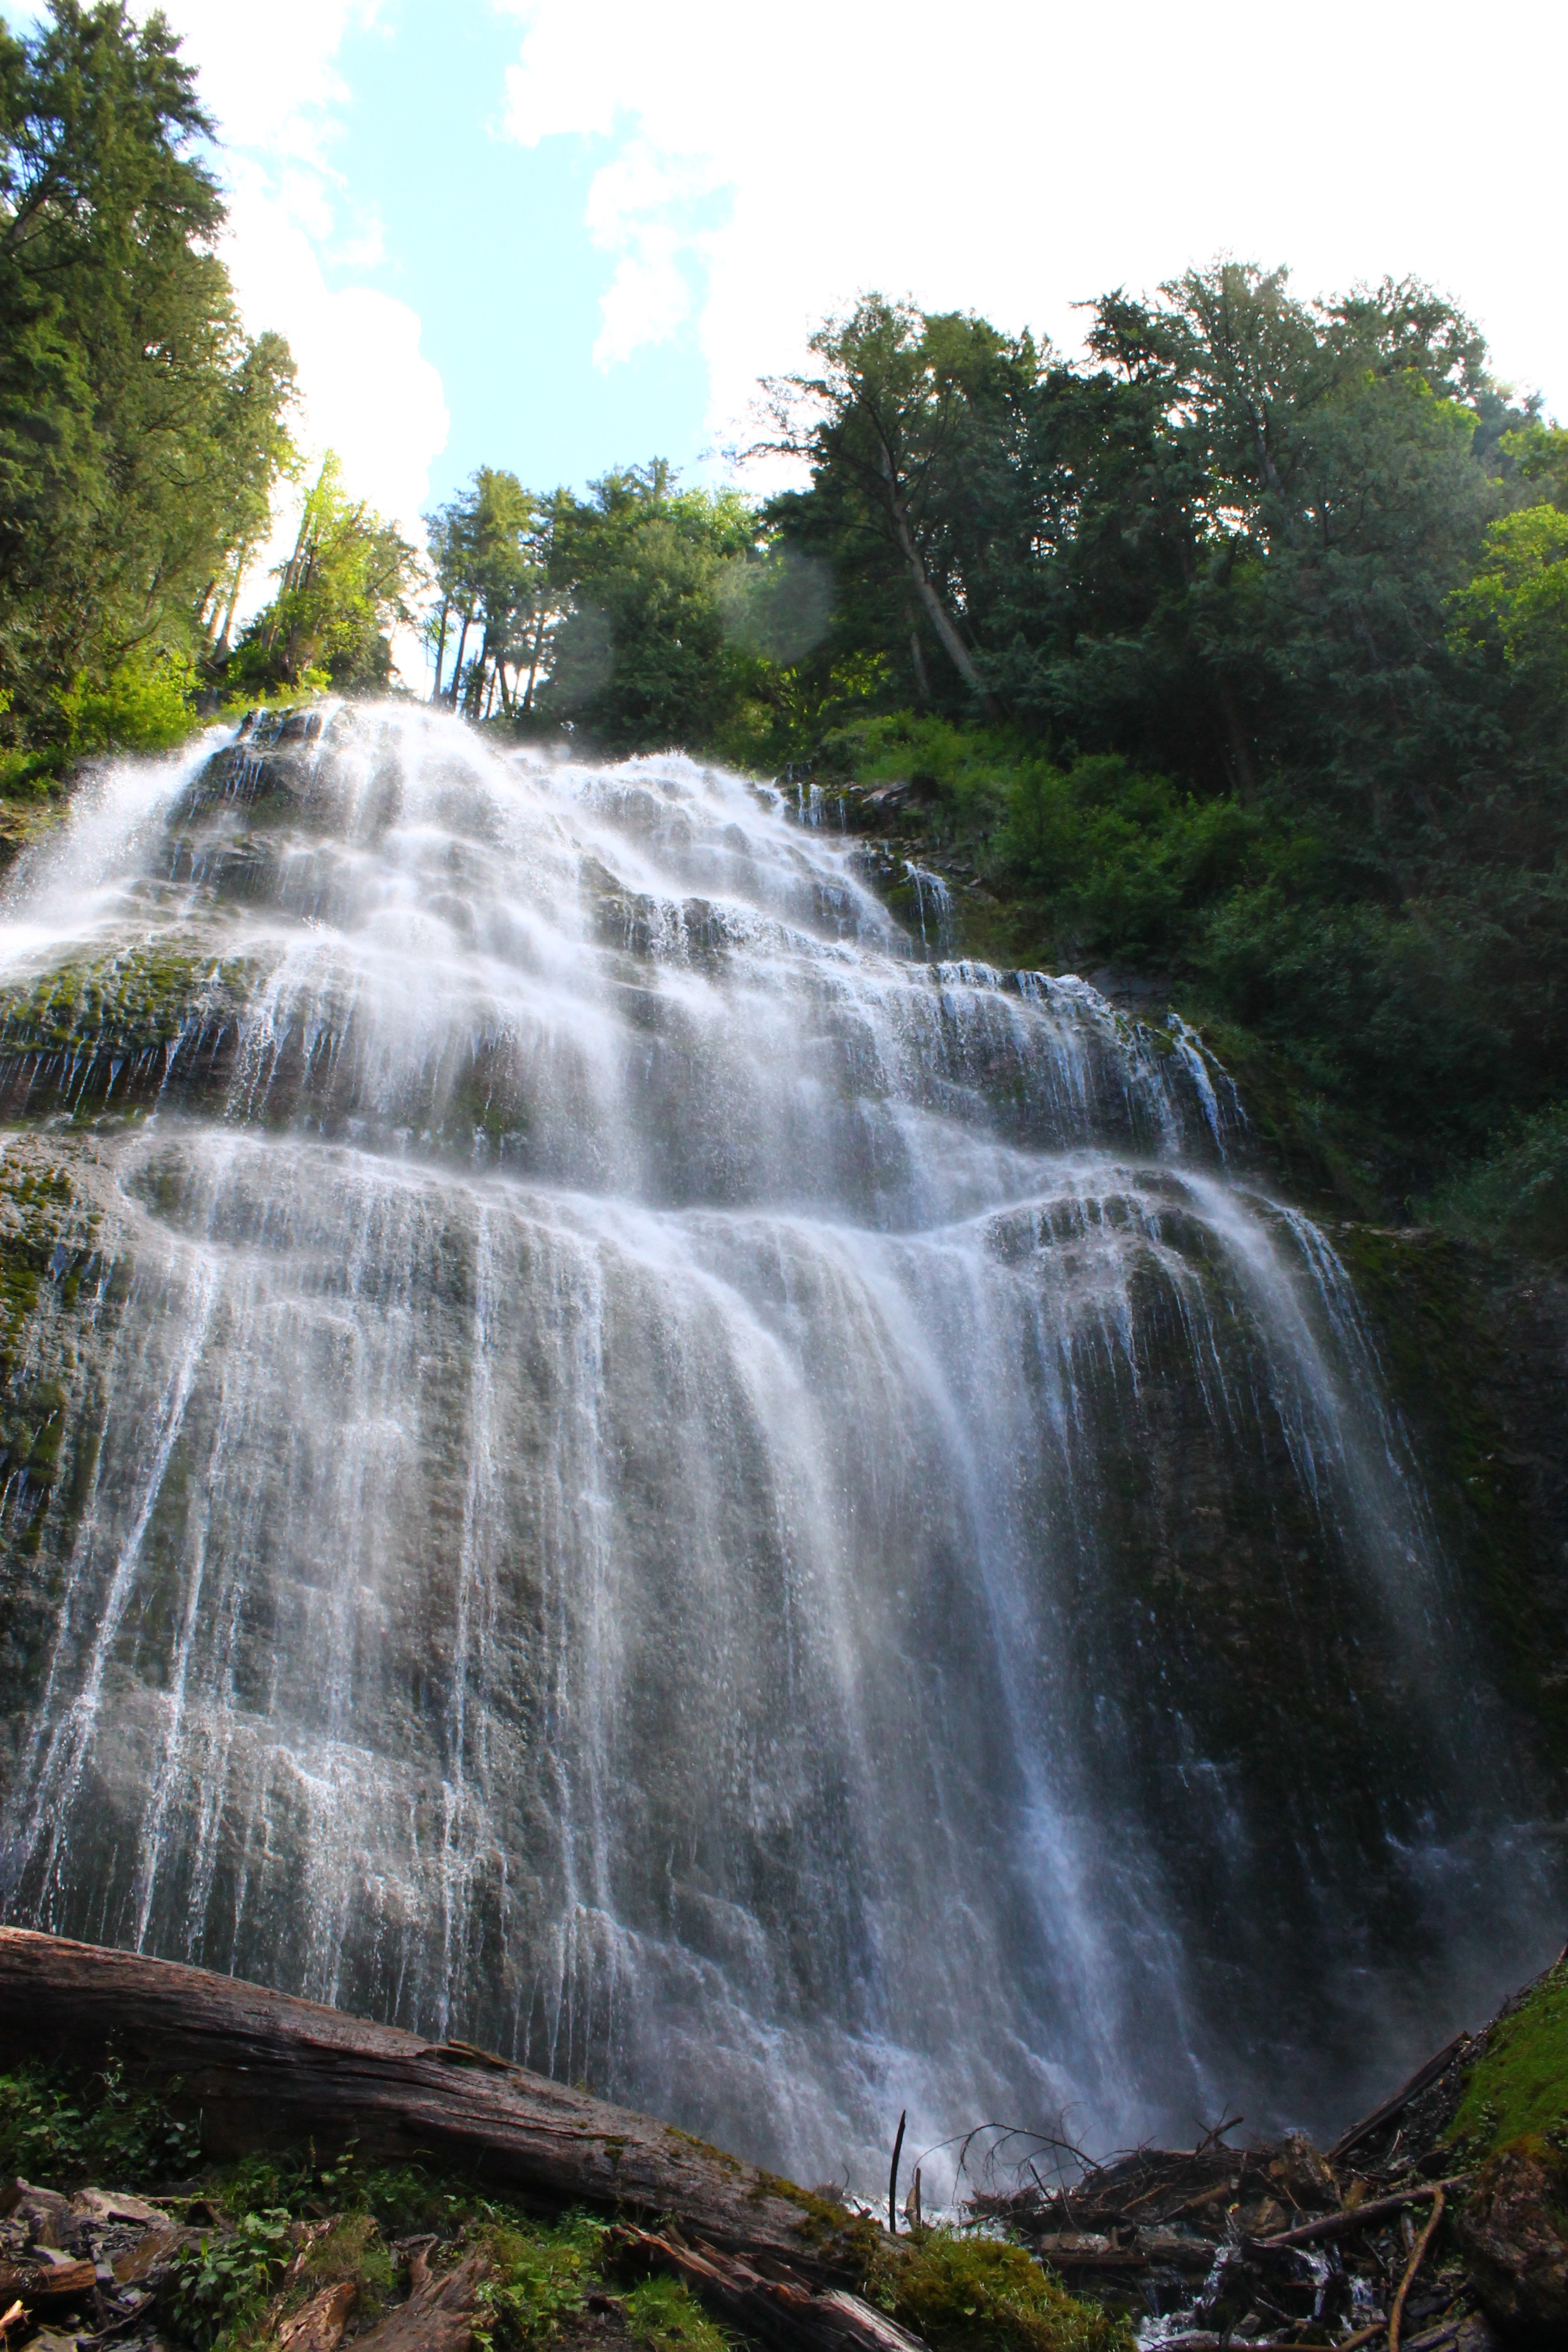
water, waterfall, stream, jungle, body of water, rainforest, wasserfall, water feature, watercourse